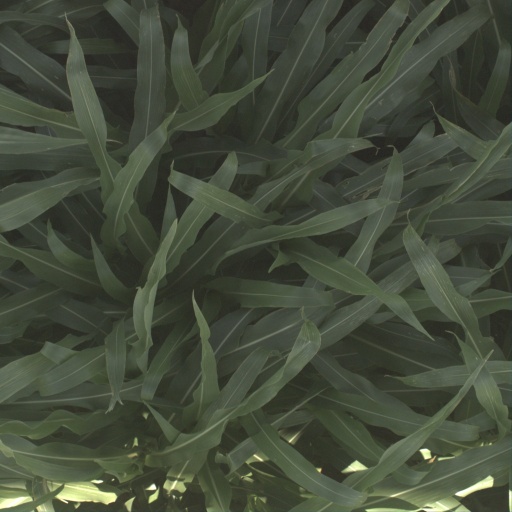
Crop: sorghum